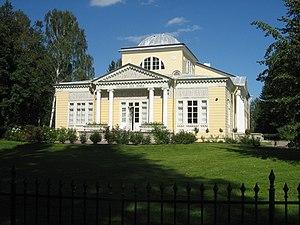
Le Pavillon des Roses est un pavillon situé dans le parc du palais de Pavlovsk à côté de Saint-Pétersbourg en Russie. Son nom est inscrit en français sur le fronton d'honneur.